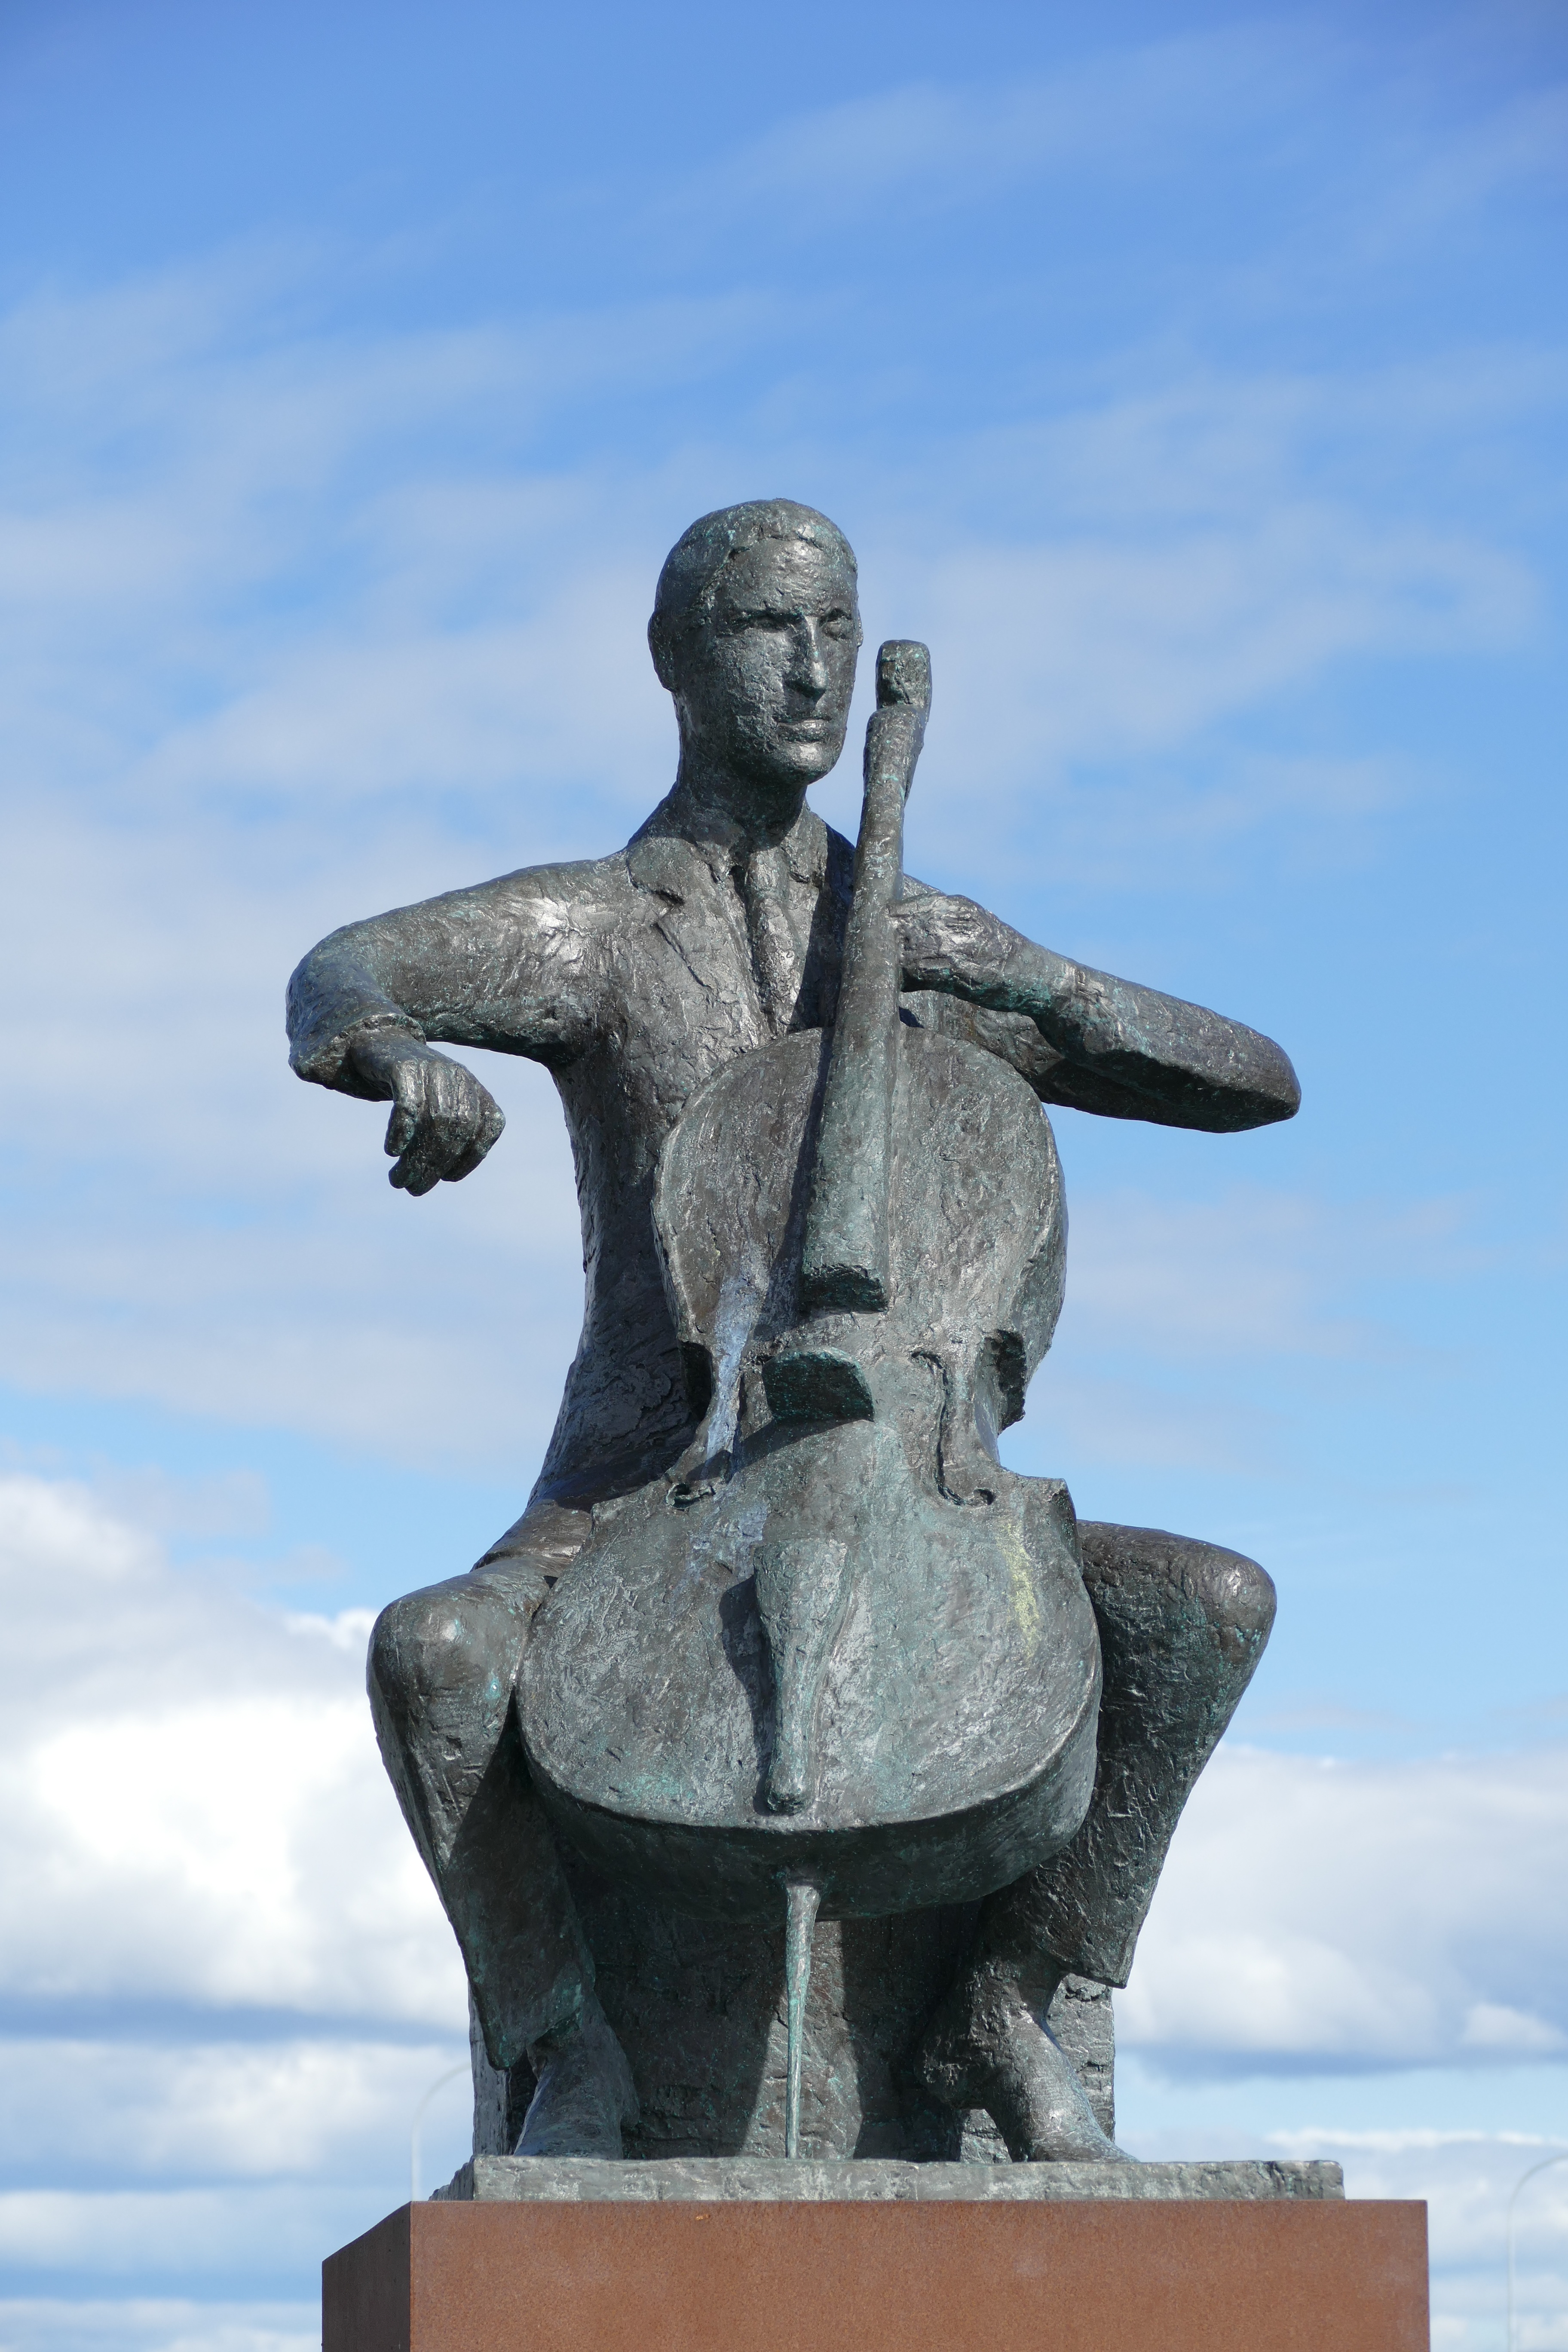
music, monument, statue, instrument, metal, iceland, artwork, sculpture, art, figure, temple, bronze, cello, reykjavik, ancient history